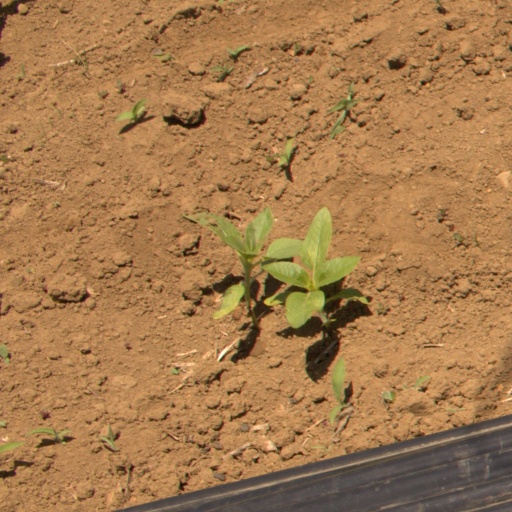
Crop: Jerusalem artichoke